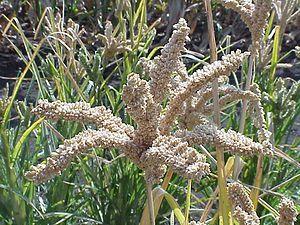
Les grains anciens sont un ensemble de grains de céréales et de pseudocéréales qui sont considérés comme ayant été peu modifiés par la sélection variétale au cours des derniers millénaires, par opposition aux céréales les plus répandues telles que le maïs, le riz, le seigle et les variétés modernes de blé, qui sont le résultat de milliers d'années de sélection continue.
Eleusine coracana, l'éleusine, est une espèce de plantes monocotylédones de la famille des Poaceae, sous-famille des Chloridoideae, originaire d'Afrique.